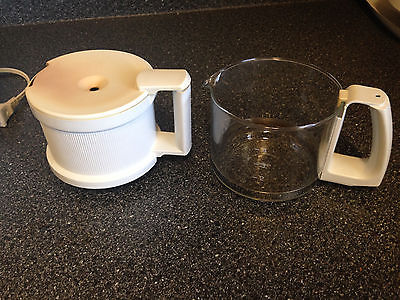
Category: coffee maker